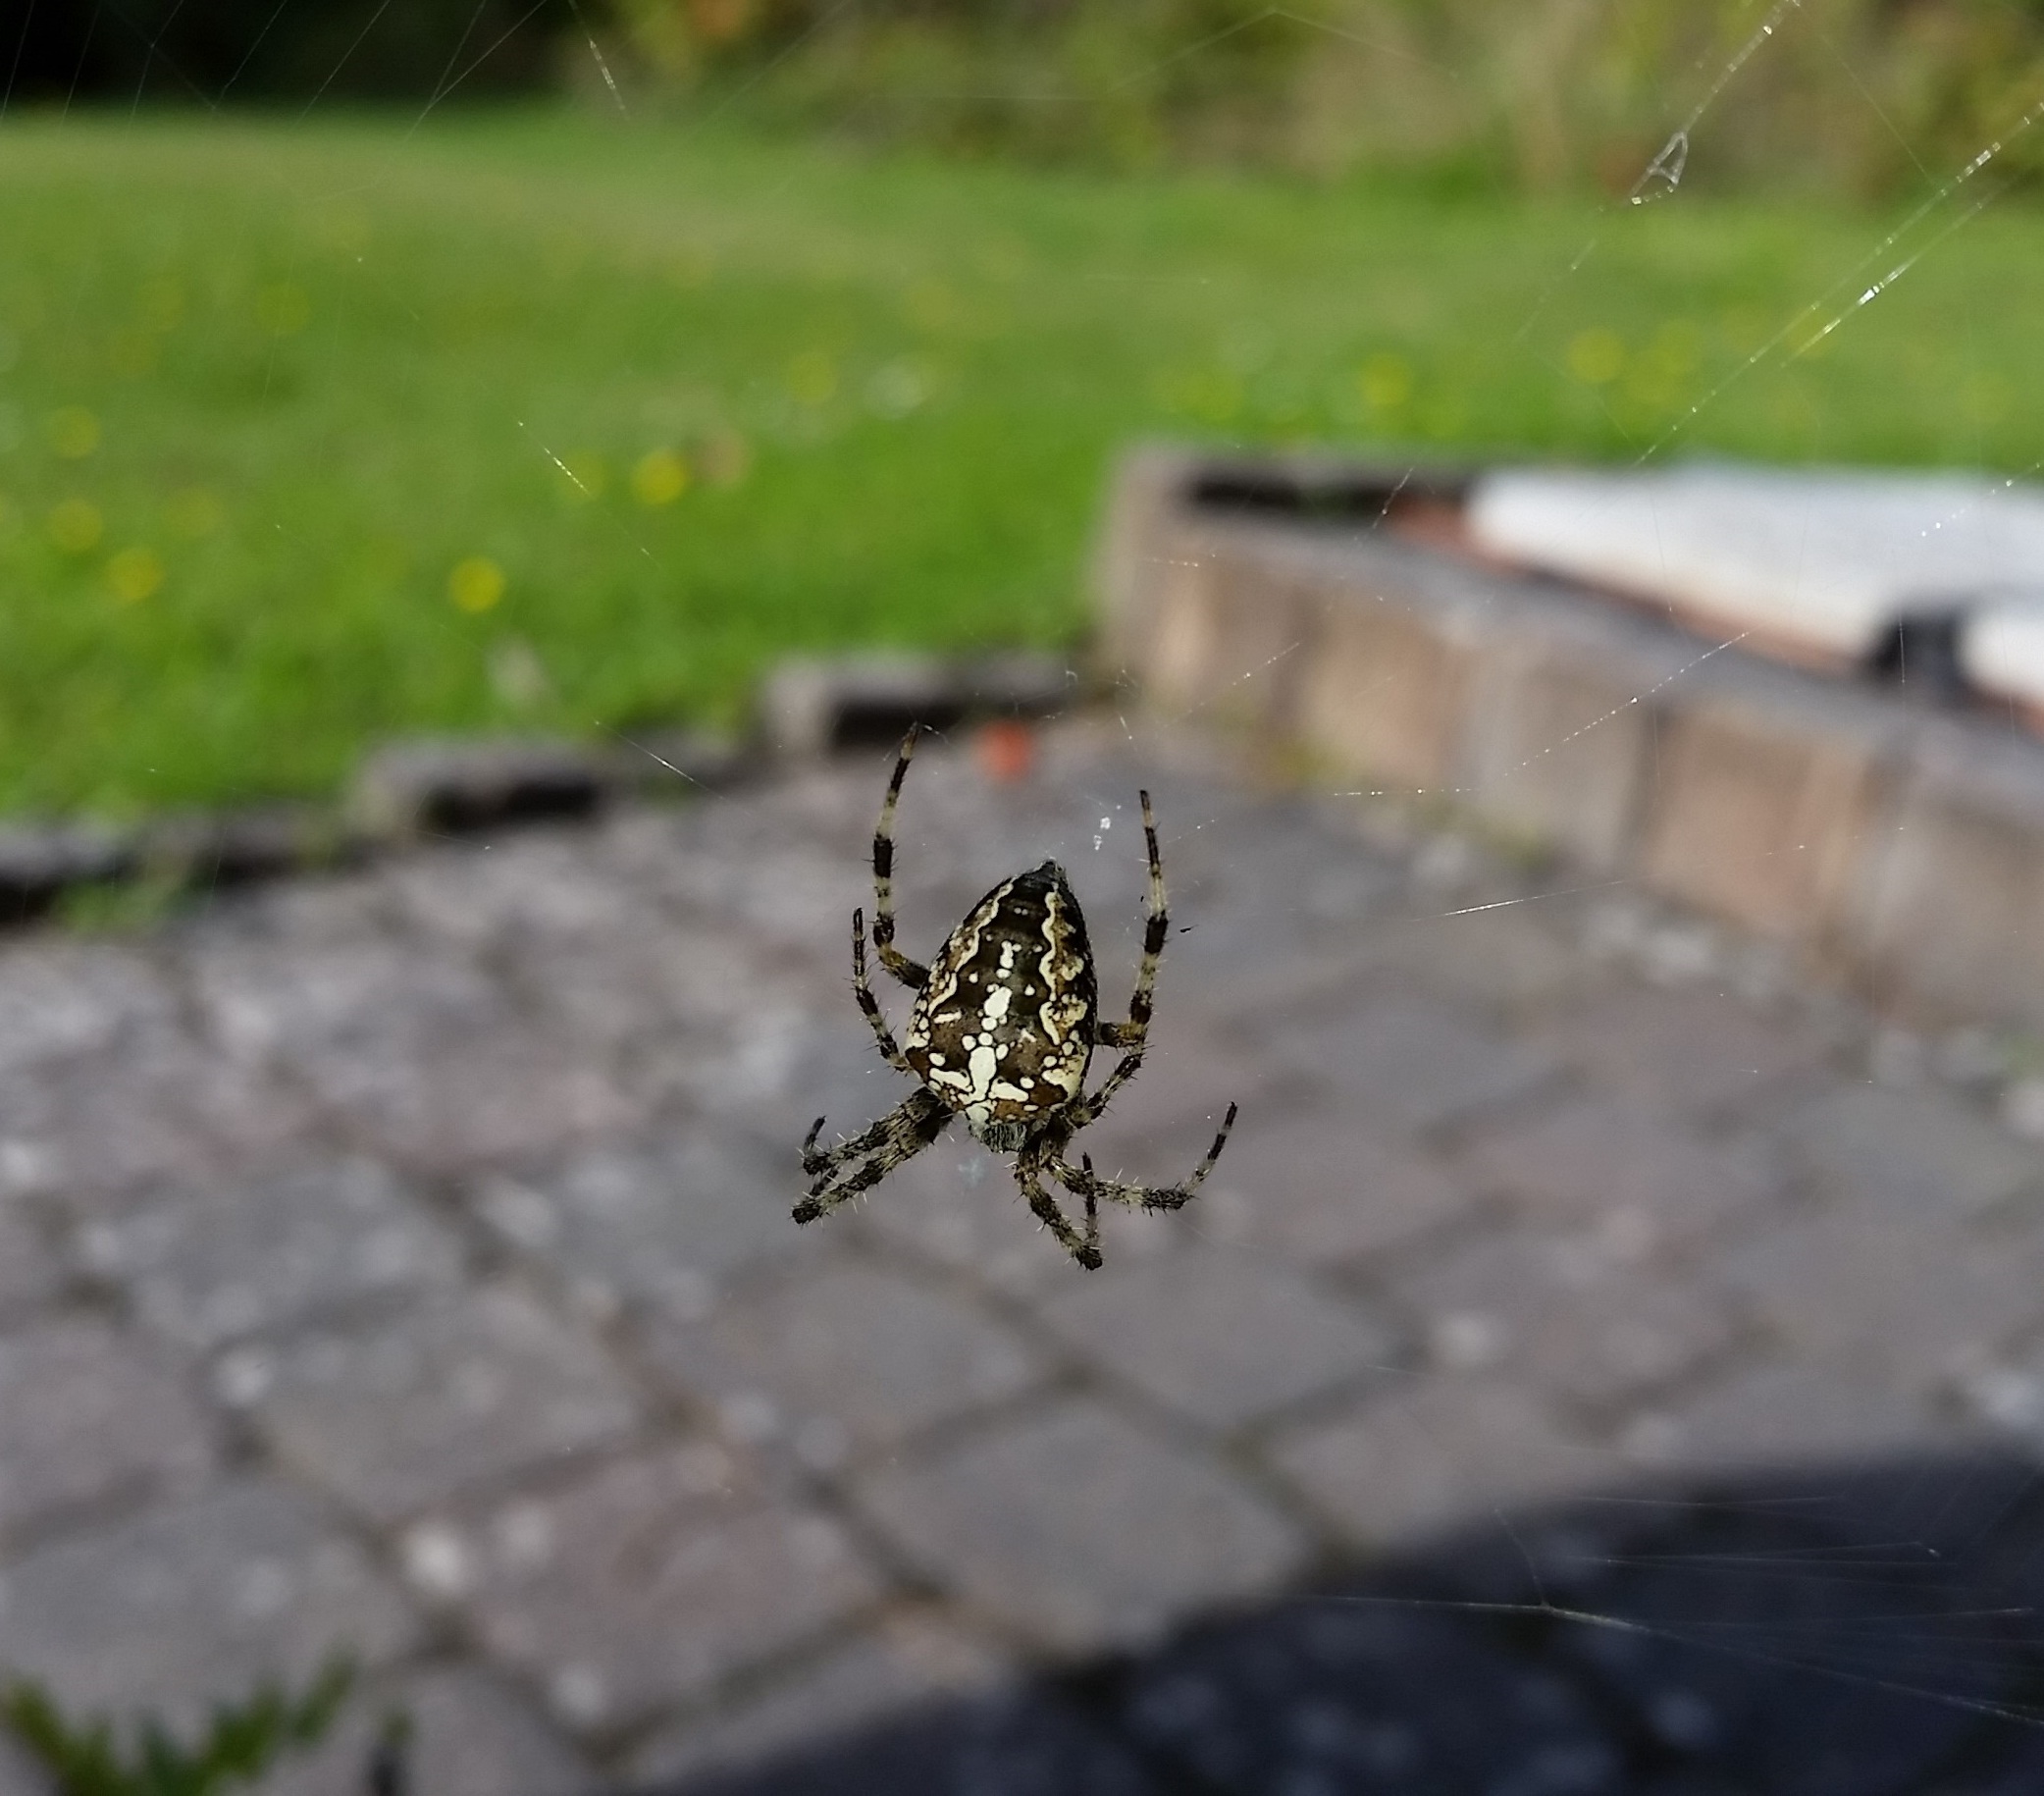
nature, leaf, flower, wildlife, insect, yellow, close, fauna, invertebrate, cobweb, spider, arachnid, network, macro photography